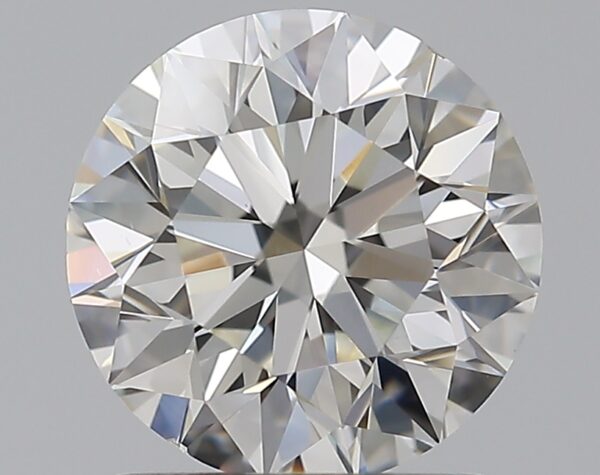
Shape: round
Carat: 1.2
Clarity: VS2
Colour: H
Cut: EX
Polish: EX
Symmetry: EX
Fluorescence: N
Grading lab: GIA
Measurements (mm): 6.7 x 6.75 x 4.27